Lansing School

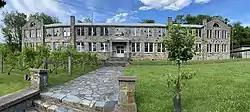

Lansing School is a historic school building located at Lansing, Ashe County, North Carolina. It was built in 1937-1938 by the Works Progress Administration, and is a two-story, 19 bay wide, building constructed of random coursed native granite blocks. The building features modest Colonial Revival style details. The building has a standing seam metal hipped roof with small gabled attic dormers. Also on the property is a two-story, four-bay, brick building built in 1952-53 to serve as high school classrooms.